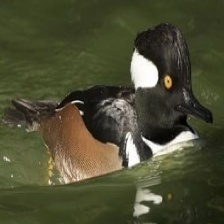
Species: HOODED MERGANSER
Scientific name: LOPHODYTES CUCULLATUS